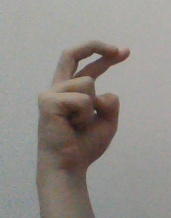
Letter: zay